Housing in Azerbaijan

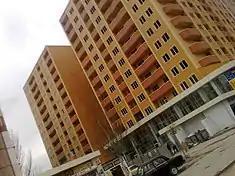
Multi-family apartments in Baku

Construction sector of the country improved significantly while the economy of the country was developing in early 2000s. Initially, construction process was going on rapidly in city centers and touristic areas throughout the country. Housing sector became one of the main parts in the economic development of Azerbaijan. Rising demand for modern new housing required development of multi-story apartment buildings. Consequently, many private companies constructing apartment buildings were formed and became the main supplier of commercial buildings. New projects for residential and non-residential buildings were increasing. In 2003, residential construction enjoyed a growth from 803,000 square meters in 2002 to 1339 million square meters in new house construction. The average figure for 2003-2008 was 1 million square meters.